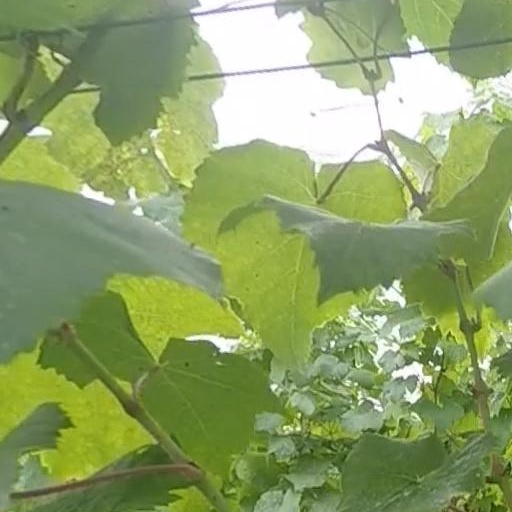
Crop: grape